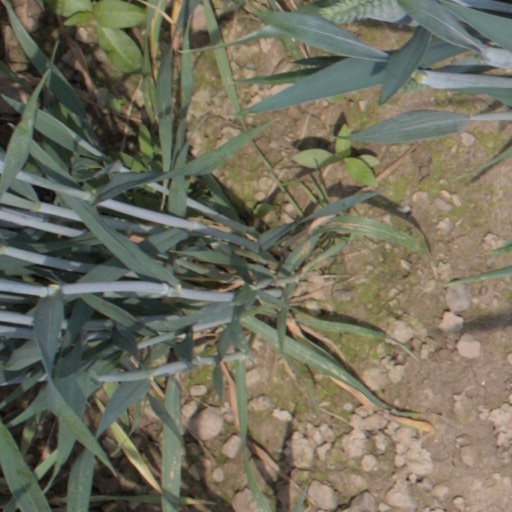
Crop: wheat